Down Low (film)

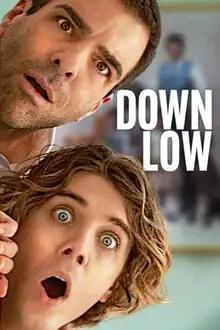
Release poster

Down Low is a 2023 American comedy film, directed by Rightor Doyle, from a screenplay by Lukas Gage and Phoebe Fisher. It stars Zachary Quinto, Gage, Simon Rex, Audra McDonald, and Judith Light.